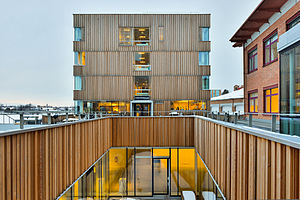
Kunsthøjskolen i Umeå
Kunsthøjskolens nye bygning i Umeå, tegnet af Henning Larsen Architects ogWhite arkitekter.
Kunsthøjskolen i Umeå blev oprettet i1987 og er beliggende ved Ume älvens bred i bydelen Öst på stan i Umeå. Kunsthøjskolen udgør en del af Umeå kunstcampus sammen med Arkitekthøjskolen, Designhøjskolen, Bildmuseet og HumlabX.